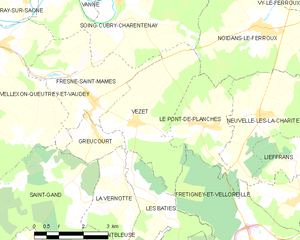
Carte des communes françaises